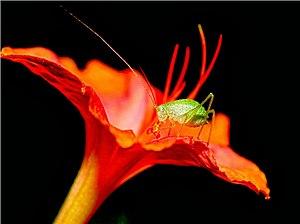
Les insectes chanteurs sont des insectes capables de communication acoustique audible à l'oreille humaine. Au Québec, ce groupe d'insectes est composé essentiellement de trois espèces de cigales et de 75 espèces d'orthoptères. Les insectes peuvent produire des sons de diverses façons, mais les espèces présentent au Québec stridulent ou cymbalisent.